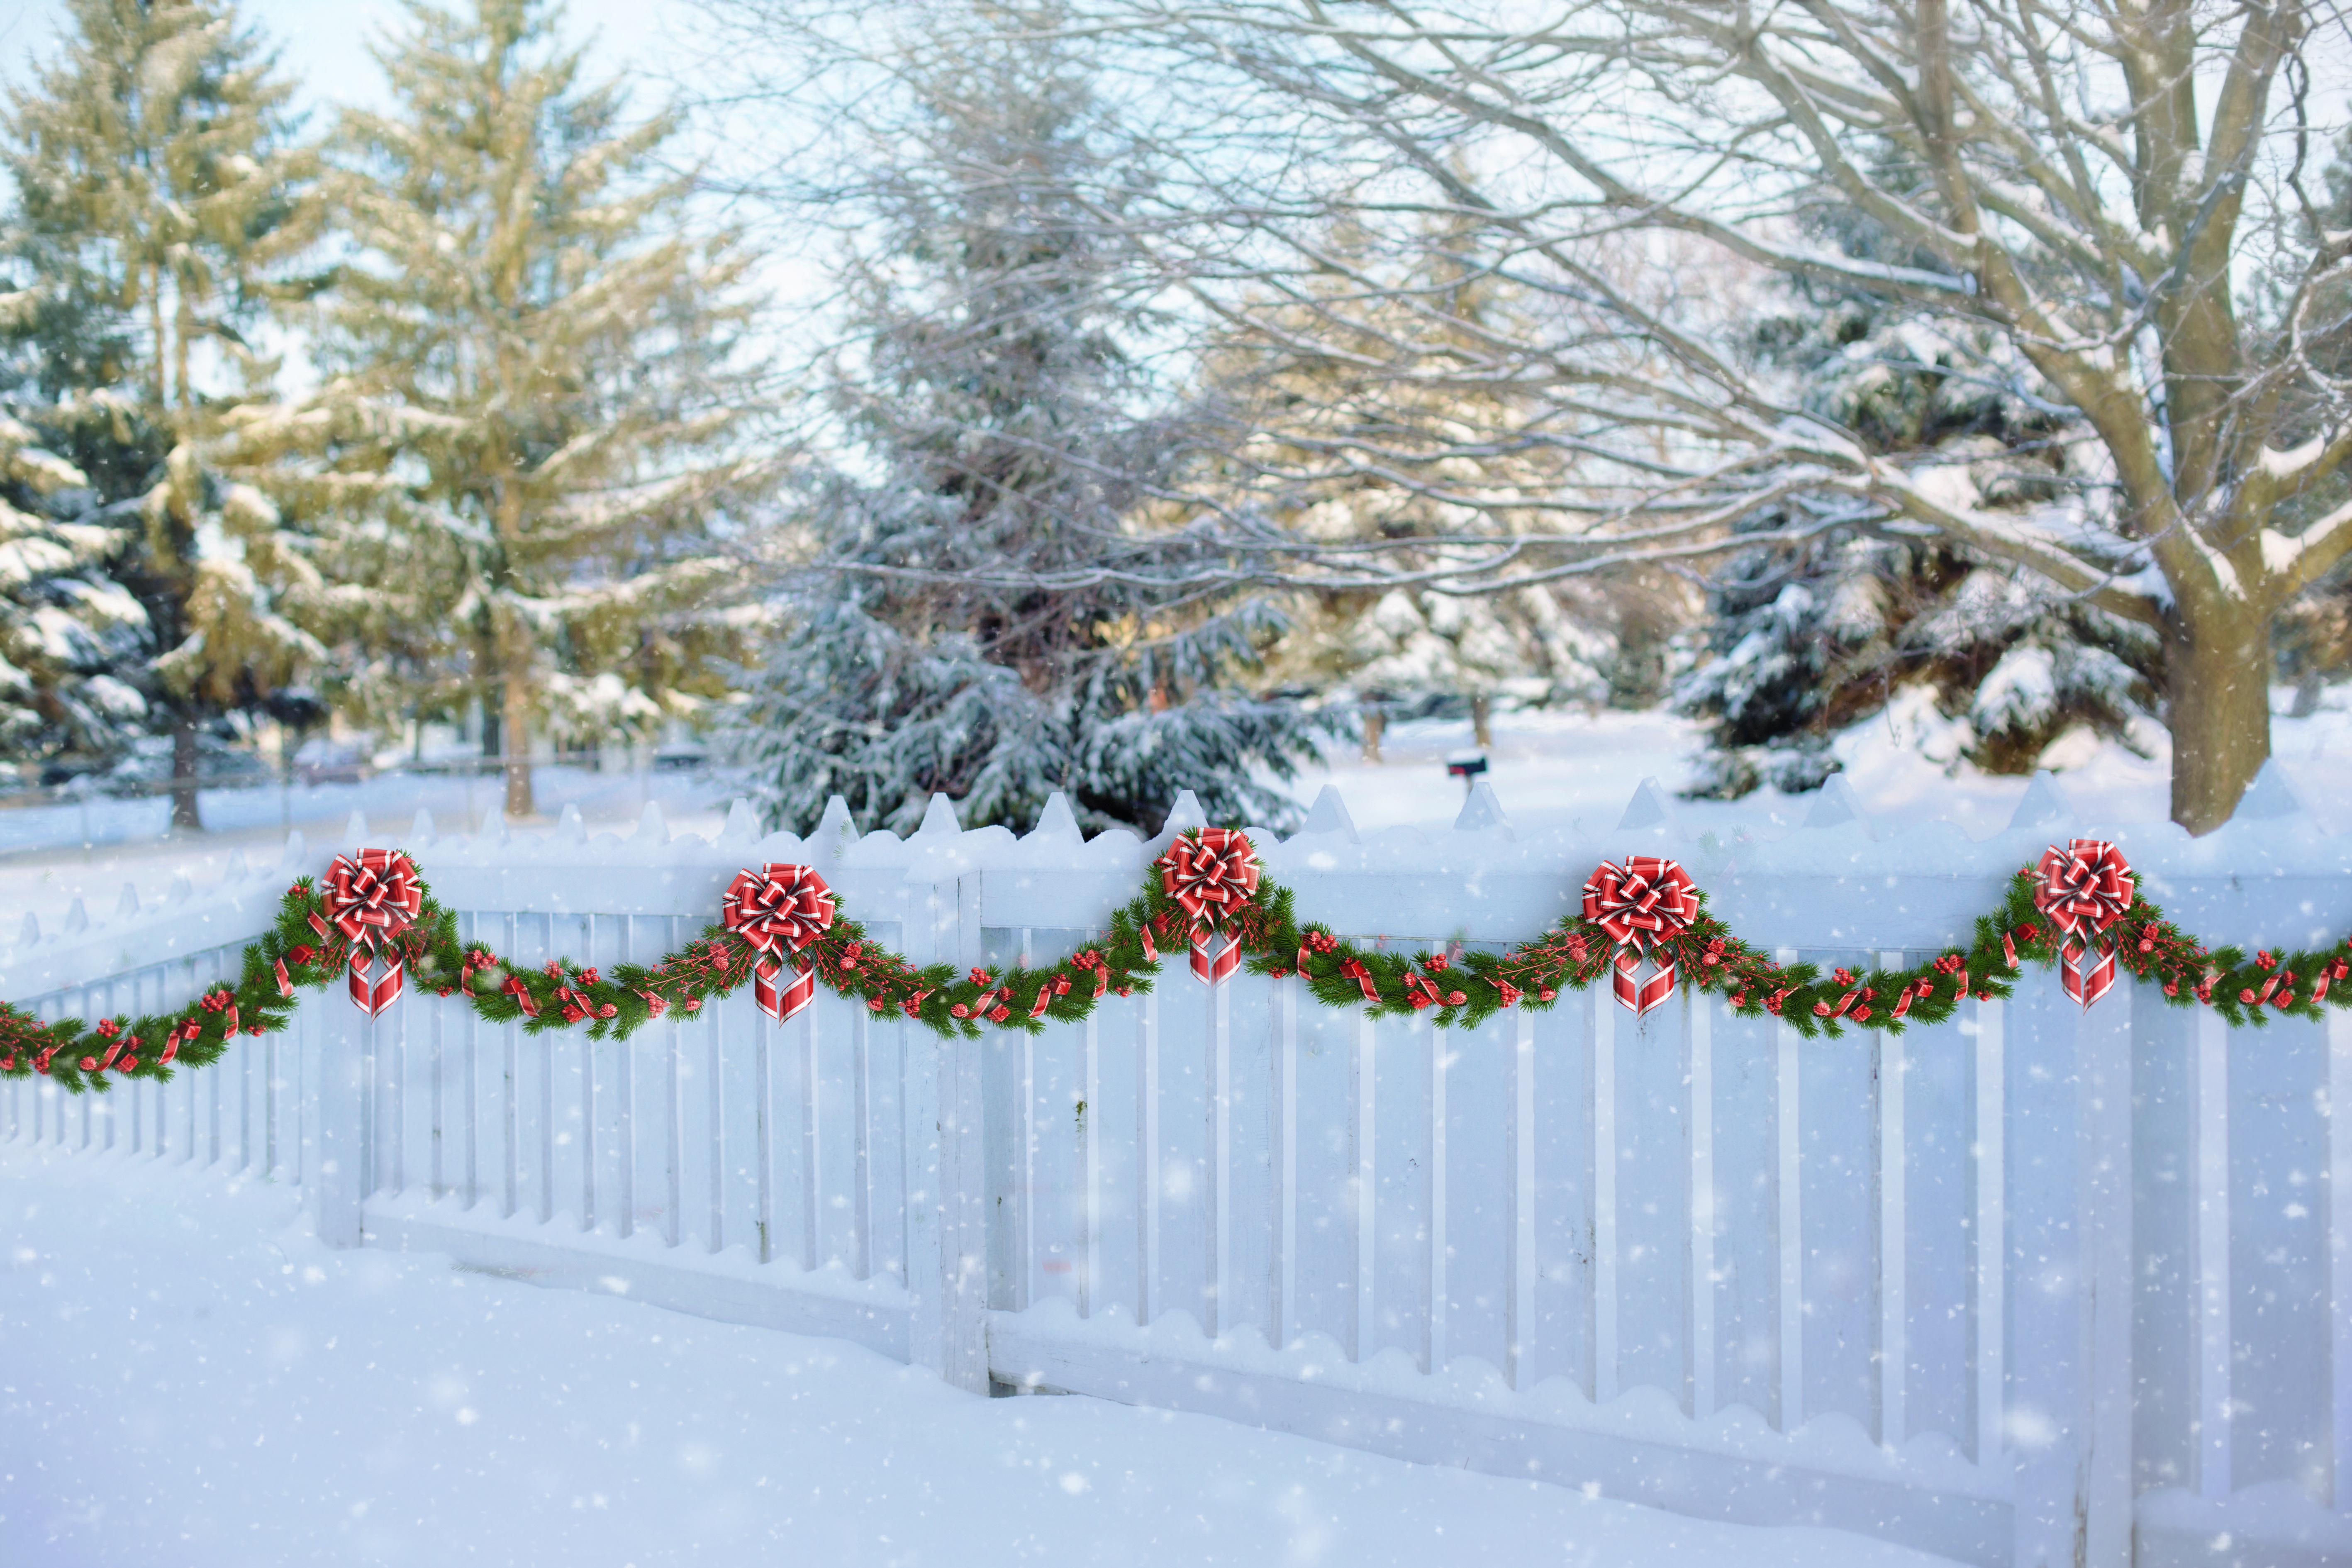
tree, branch, snow, winter, fence, white, flower, frost, decoration, rural, weather, holiday, christmas, fir, season, celebrate, garland, spruce, decorated, xmas, freezing, picket, woody plant, white picket fence